Answer in natural language. Considering the relative positions, where is Doorway with respect to dark frame red plaid blanket bed? Choose between the following options: left or right
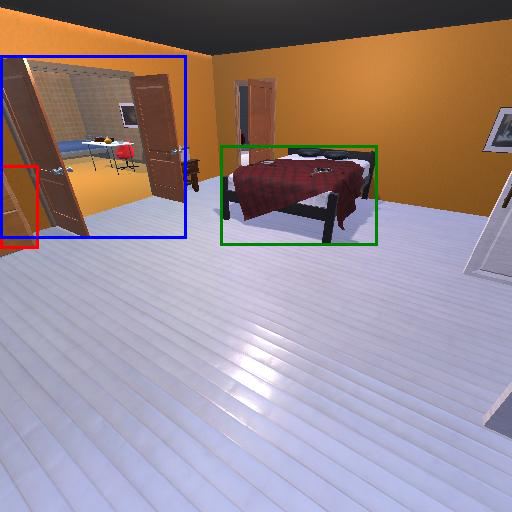
<answer>left</answer>